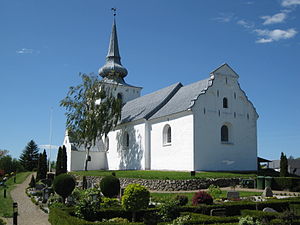
Bredsten Sogn
Bredsten Kirke i Bredsten. Den lille by ligger i det centrale Sydjylland, Region Syddanmark.
Bredsten Sogn er et sogn i Vejle Provsti. Sognet ligger i Vejle Kommune; indtil Kommunalreformen i 1970 lå det i Tørrild Herred. I Bredsten Sogn ligger Bredsten Kirke.